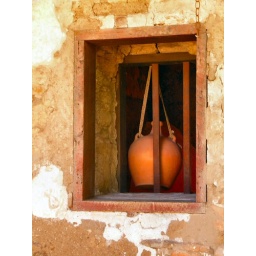
Clay pot hanging in a window at the mission at San Juan Capistrano